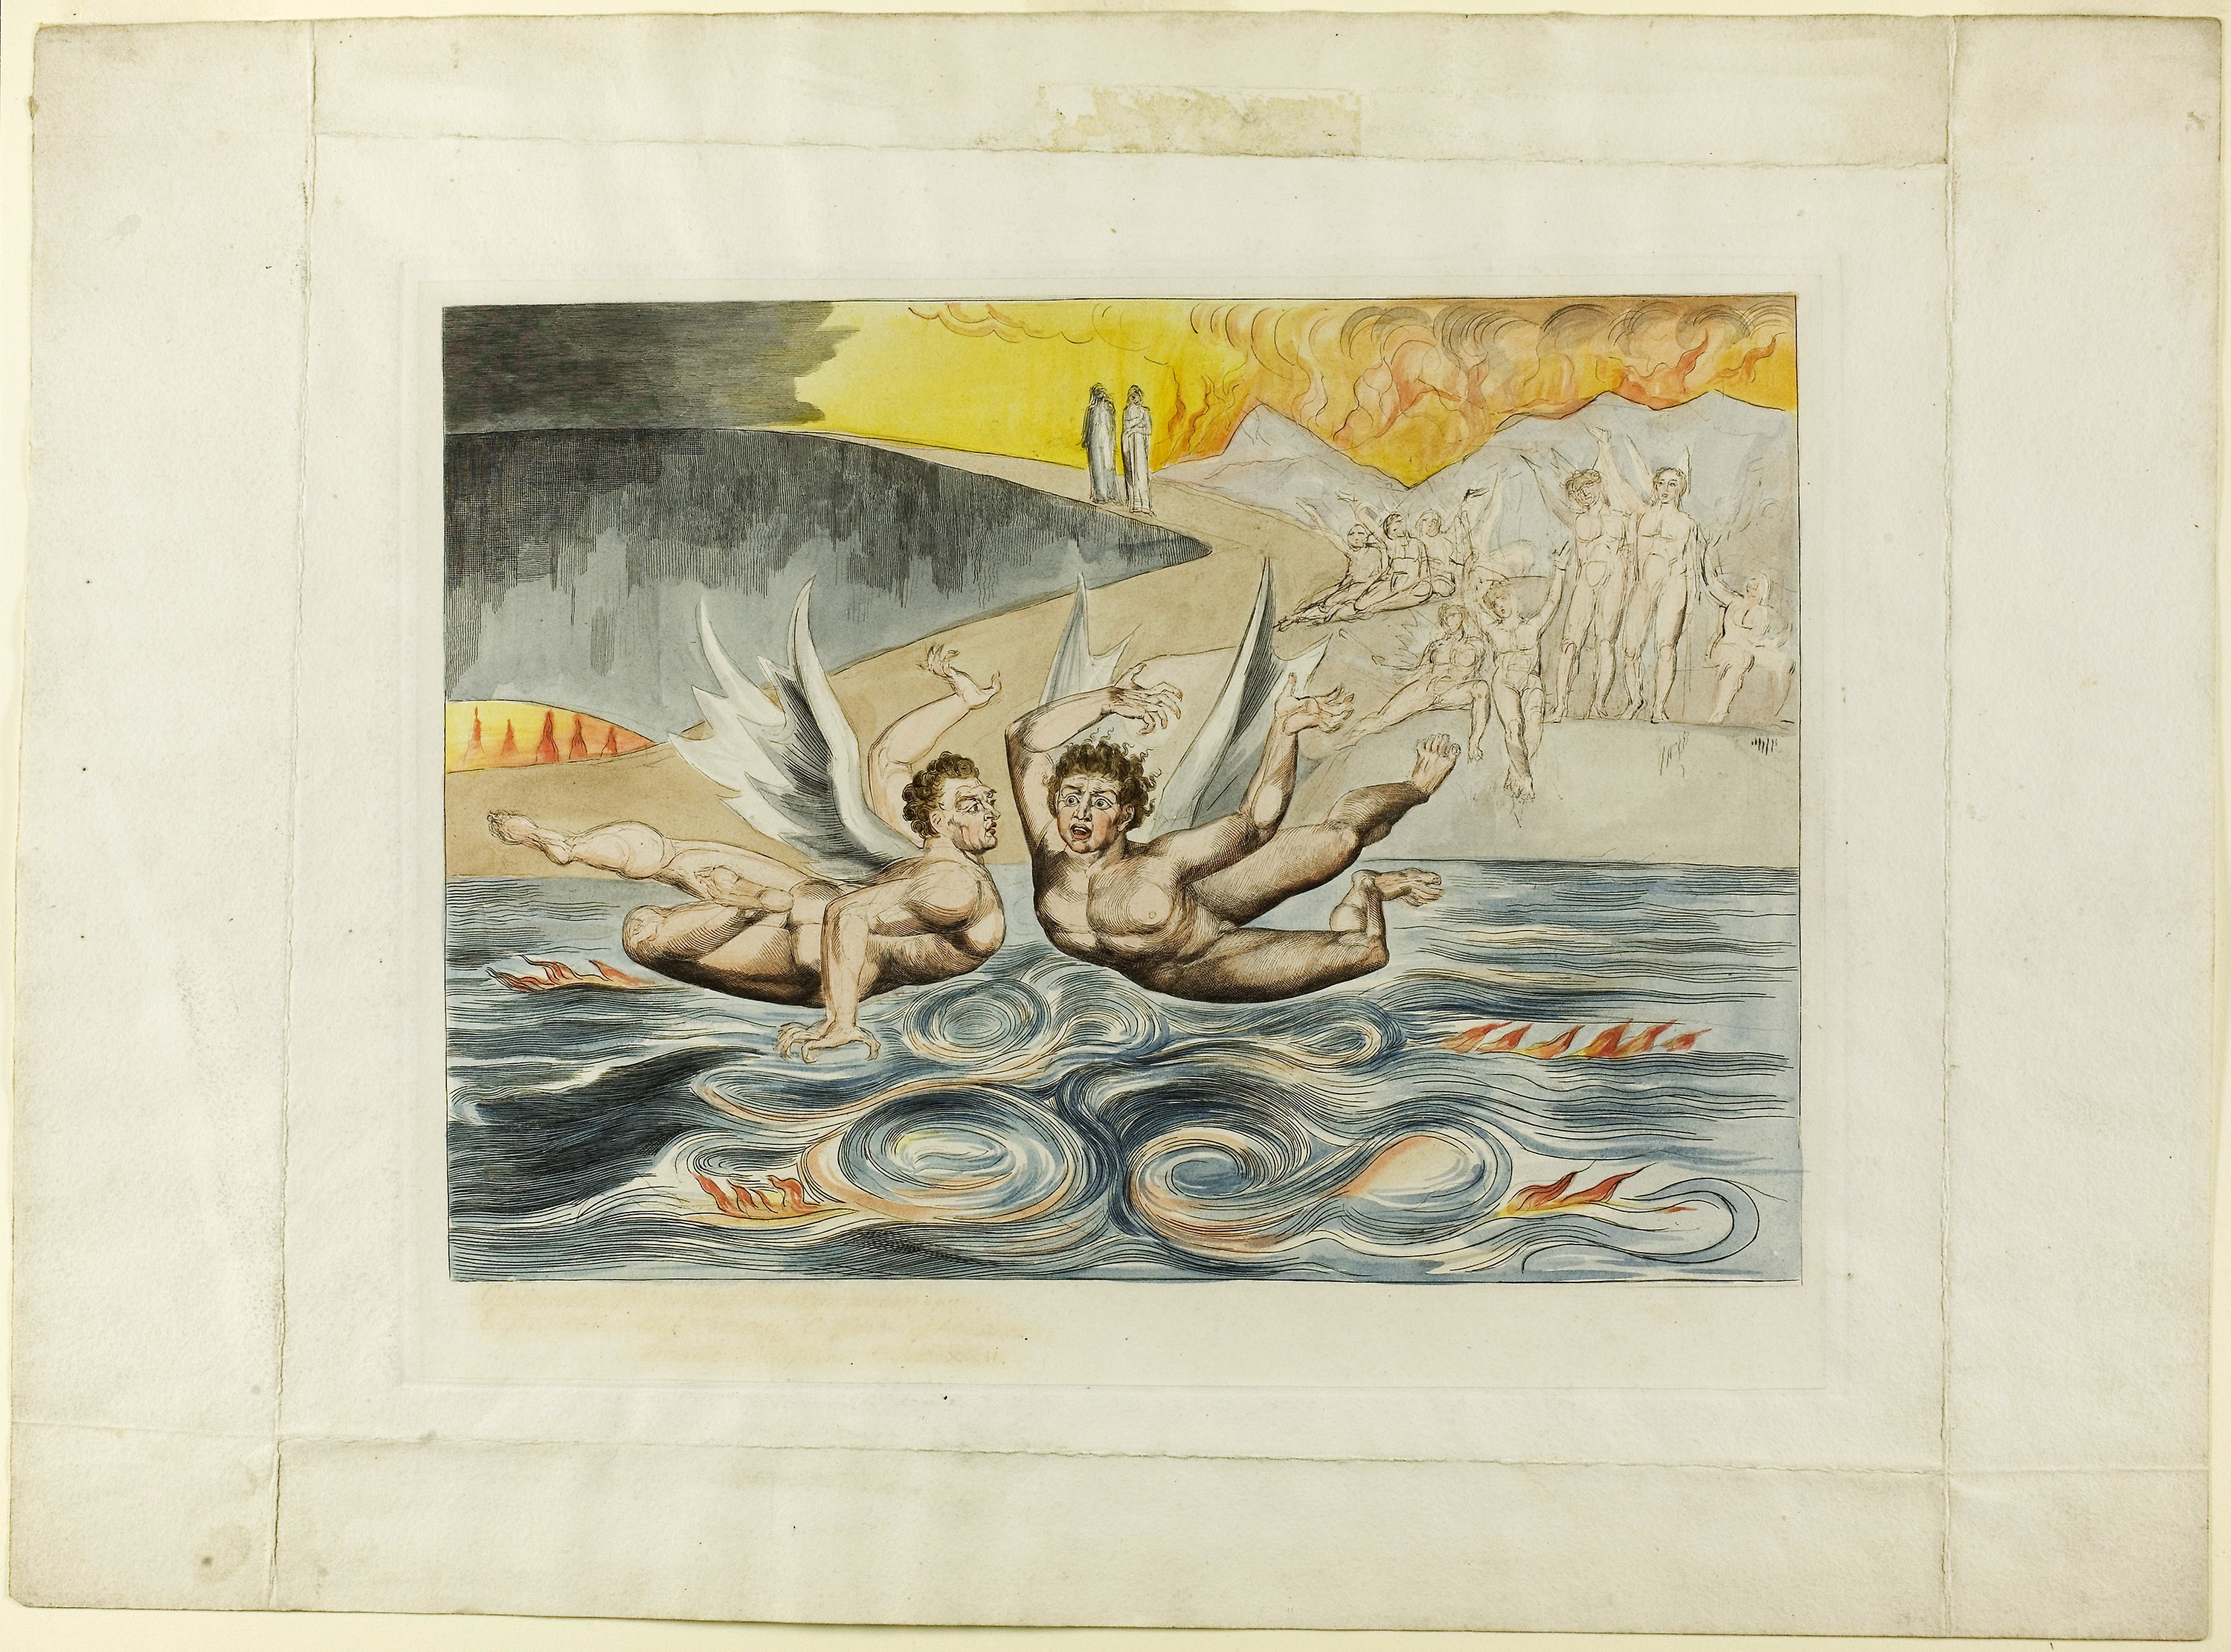
art, painting, picture frame, modern art, artwork, paint, watercolor paint, still life